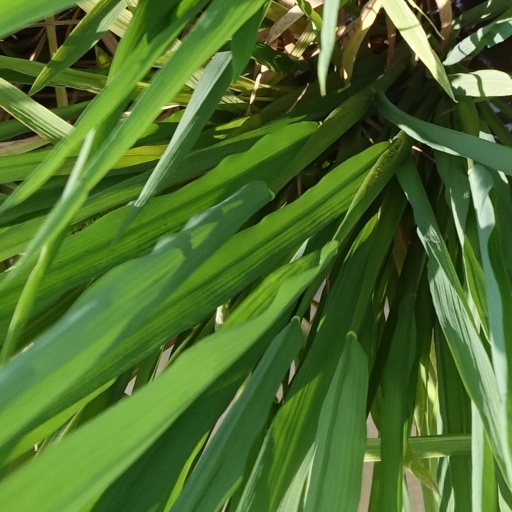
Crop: rice